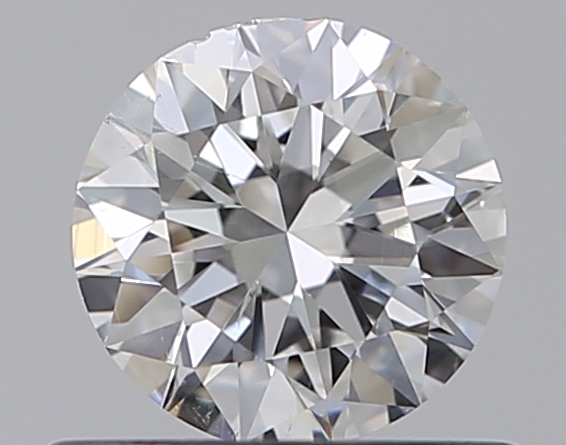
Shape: round
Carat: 0.5
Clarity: SI1
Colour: F
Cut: VG
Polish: EX
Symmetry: GD
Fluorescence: N
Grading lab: GIA
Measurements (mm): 5 x 5.06 x 3.15